Rainier Brewing Company Bottling Plant

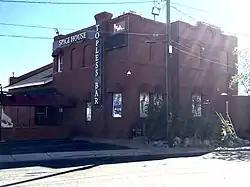

The Rainier Brewing Company Bottling Plant, at 310 Spokane St. in Reno, Nevada, was built in 1905. It was also known as Ice House Antiques and required $30,000 to build.